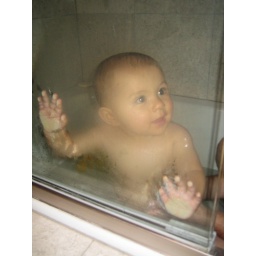
first bath in the tub